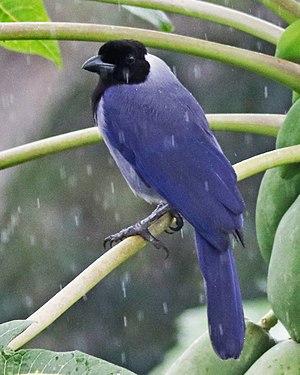
Le Geai violacé est une espèce d'oiseaux de la famille des Corvidae.